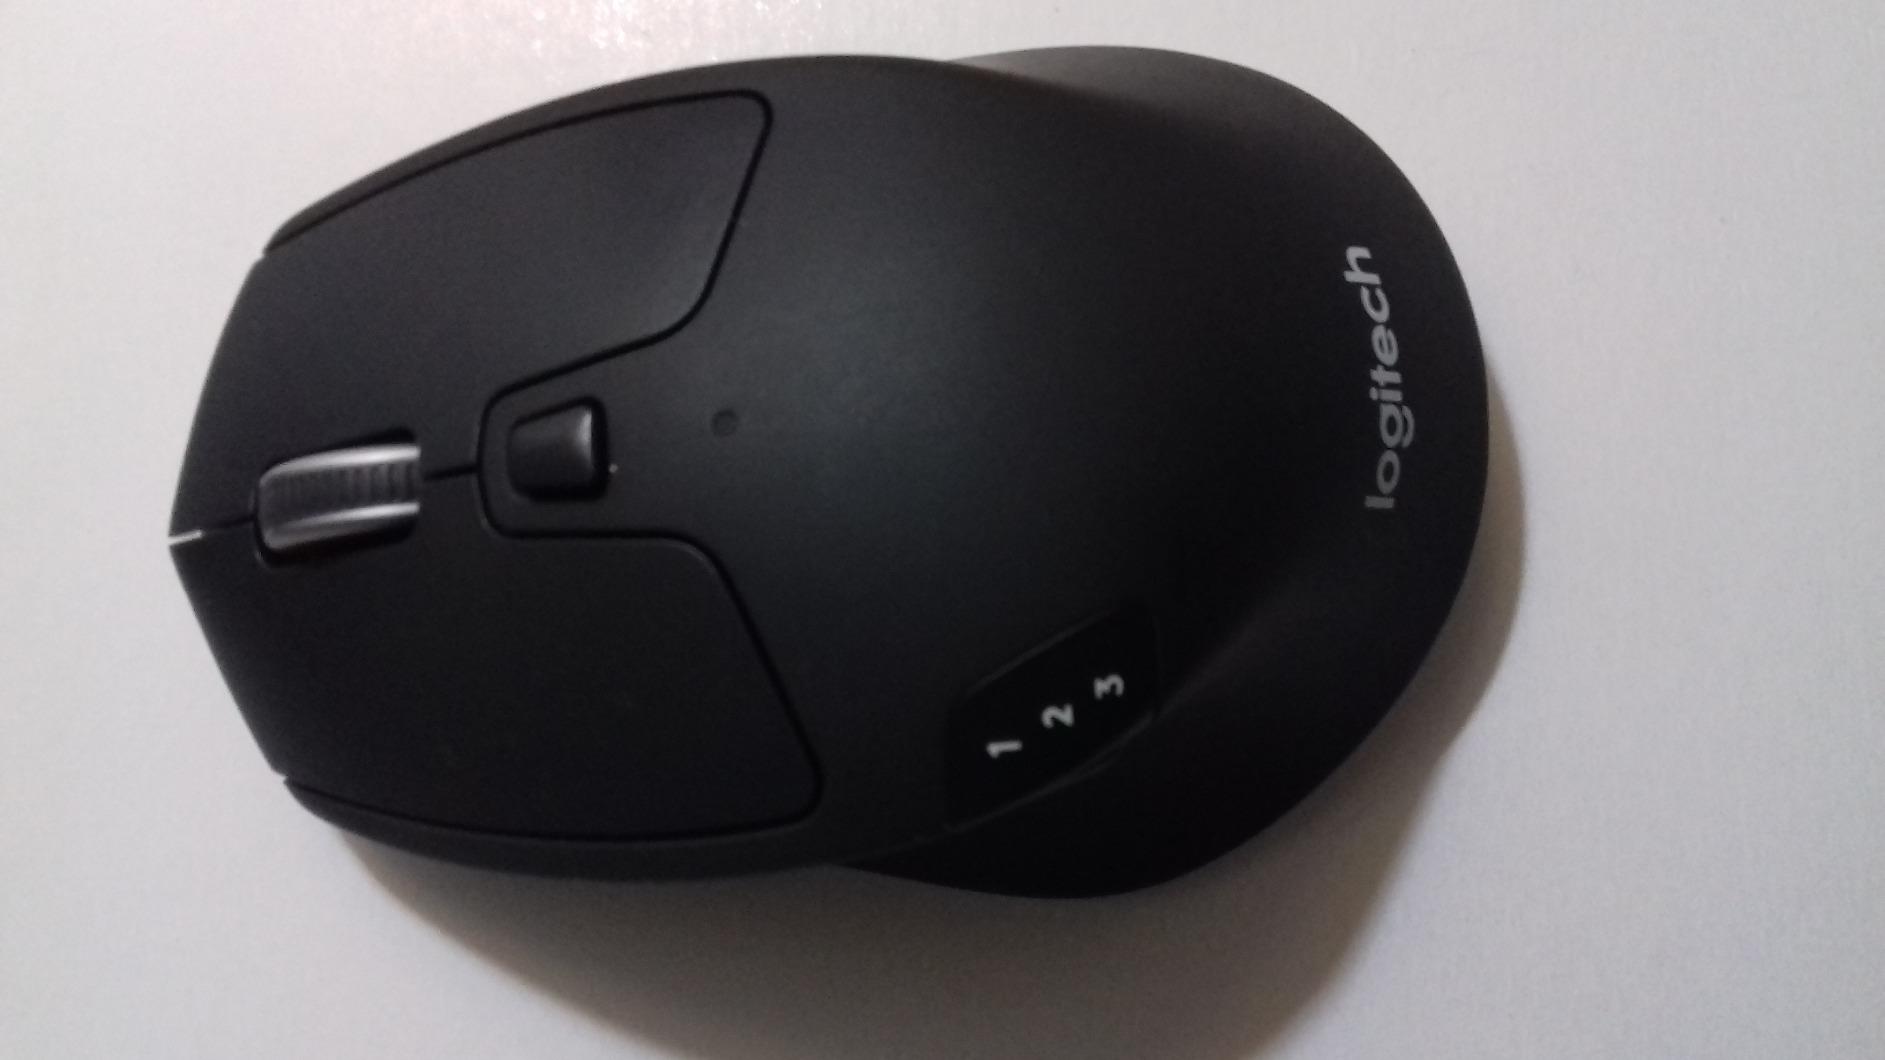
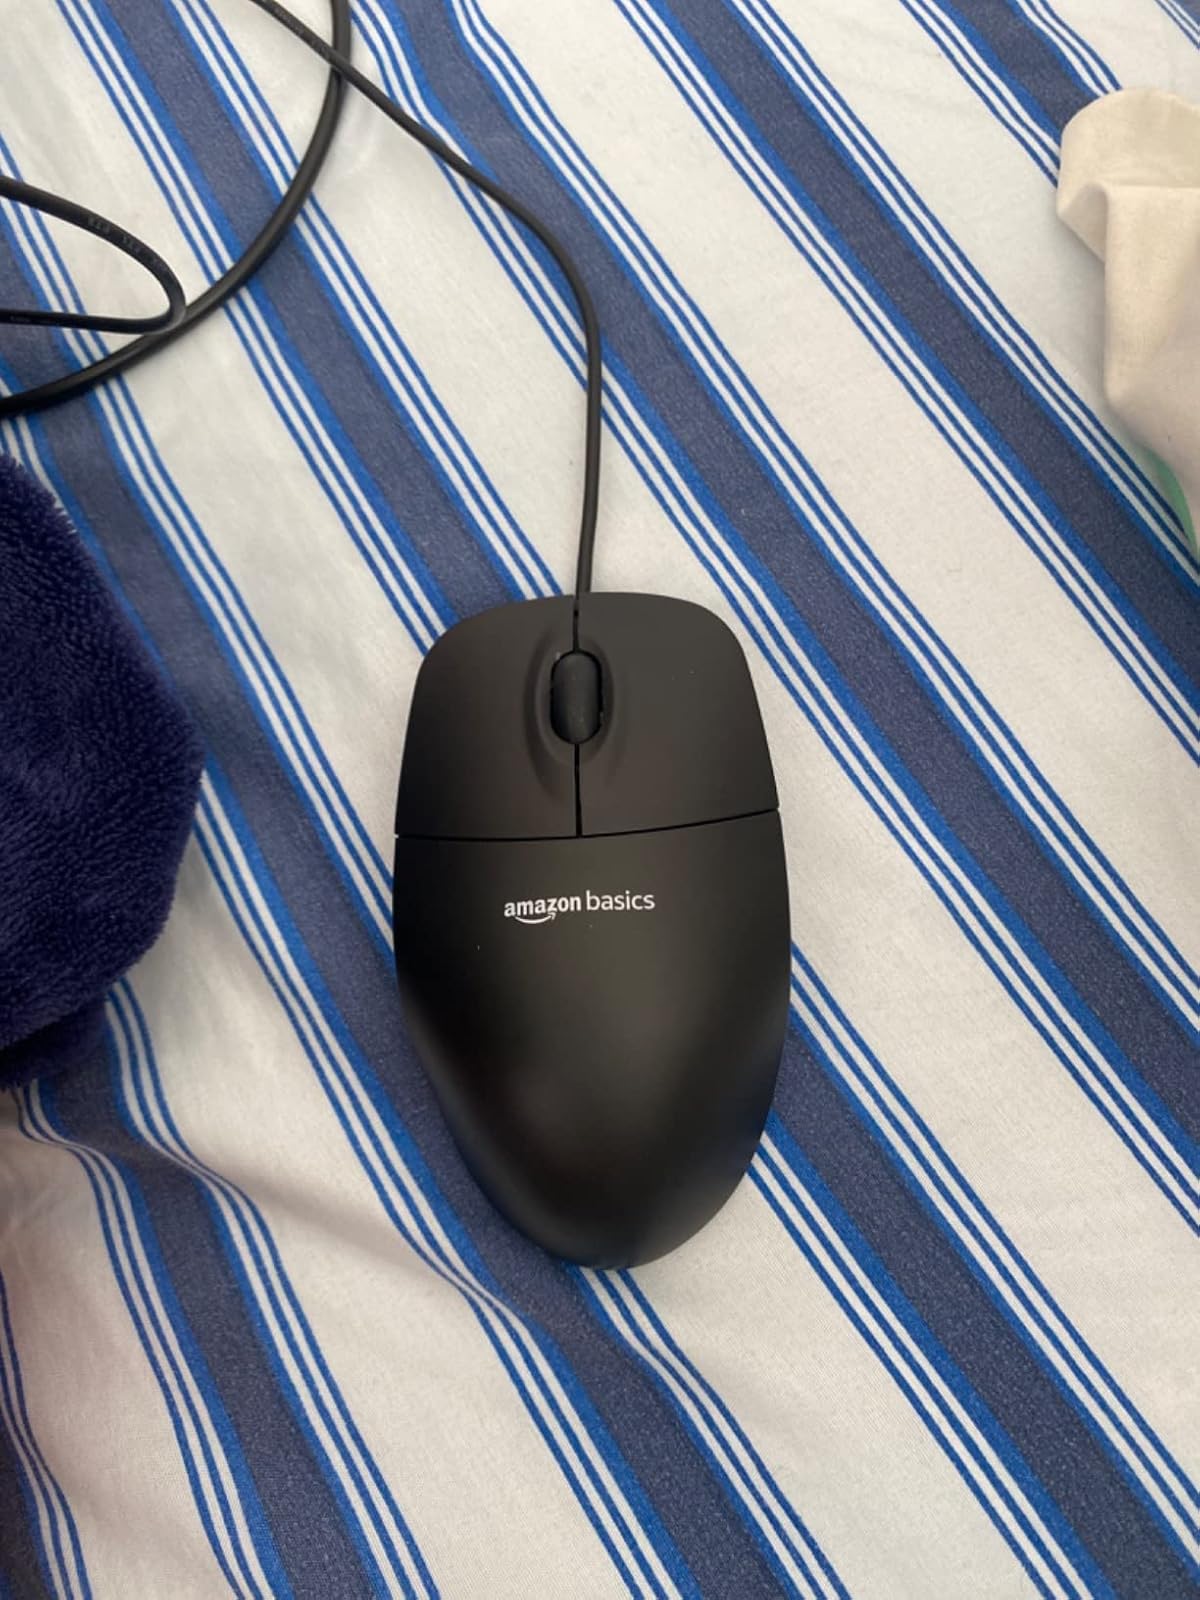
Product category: mouse
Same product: no